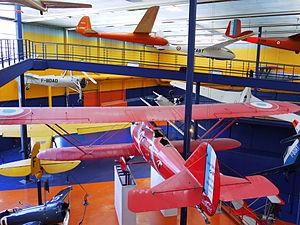
Hall E Aviation légère et records, Au premier plan le Breguet XIX super bidon ""Point d'Interrogation"" de Dieudonné Costes et Maurice Bellonte, Musée de l'Air et de l'Espace, Paris Le Bourget (France)
Maurice Alexis Jacques Bellonte, né le 25 octobre 1896 à Méru et mort le 14 janvier 1984 dans le 16ᵉ arrondissement de Paris, est un aviateur français. Associé à Dieudonné Costes, il réussit en 1930, à bord du Breguet XIX Point d'interrogation, la première traversée de l'Atlantique nord d'est en ouest en avion.